Crypto.com Arena

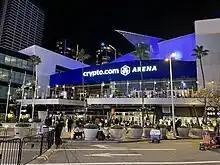
Star Plaza entrance at Crypto.com Arena

Outside the arena at the Star Plaza are 13 statues of famous Los Angeles athletes and broadcasters. Additionally, the Los Angeles Kings Monument was erected in Star Plaza in 2016. The Kobe and Gianna Bryant Memorial Statue was erected in 2024. A third statue of Kobe Bryant, honoring his number 24, is planned. In November 2024, the Lakers announced plans to honor former player and coach Pat Riley with a statue in Star Plaza.